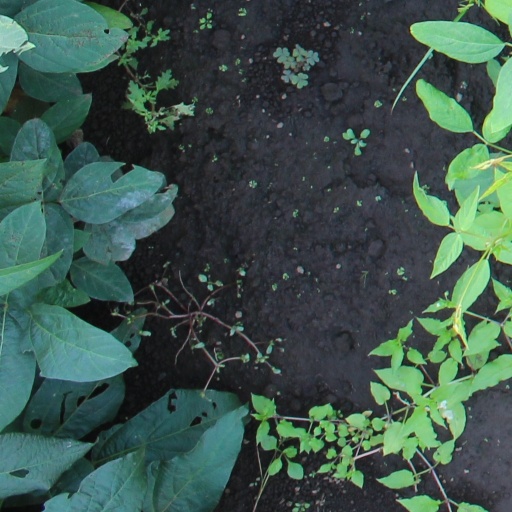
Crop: soybean